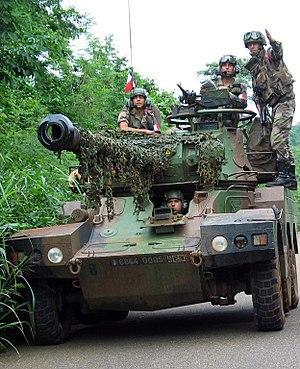
Patrouille du 1er RHP sur ERC-90 Sagaie en République de Côte d'Ivoire en 2003.
Avant l'apparition de l'automobile et du char de combat, le terme de cavalerie française désignait l'ensemble des régiments ou escadrons de cavaliers de l'armée française - la cavalerie constituant l'une des branches des Armes à cheval. Après sa mécanisation dans l'entre-deux-guerres et l'apparition de l'arme blindée cavalerie, le terme est utilisé pour désigner les unités mécanisées équipées de chars, d'automitrailleuses ou d'autres véhicules blindés - du type « VAB », « VBL », « ERC-90 Sagaie » ou « AMX-10 RC » à l'époque contemporaine - qui ont repris les missions, titres et traditions des régiments autrefois montés. La cavalerie est l'une des plus anciennes composantes de l'armée de terre française aux côtés d'autres « armes » que sont l'artillerie et l'infanterie.
Les relations entre la Côte d'Ivoire et la France désignent les relations diplomatiques s'exerçant entre d'une part, la République de Côte d'Ivoire, État africain, et de l'autre, la République française, État principalement européen.
L' histoire de la cavalerie française est l'ensemble des faits historiques qui concernent ou impliquent l' « arme » de la cavalerie dans les armées françaises sous les divers régimes politiques et aux diverses périodes qui marquèrent l'histoire militaire de la France.
L’opération Licorne est le nom de la participation des forces armées françaises, sous commandement français, au maintien de la paix en Côte d'Ivoire mise en place à la suite de la crise politico-militaire en Côte d'Ivoire. Elle est distincte mais complémentaire de l'ONUCI. La force Licorne est remplacée, le 21 janvier 2015, par les Forces françaises en Côte d'Ivoire.
Le 1ᵉʳ régiment de hussards parachutistes, est une unité de cavalerie blindée de l'armée française, créé sous la Révolution à partir du régiment de Berchény hussards, un régiment français d'Ancien Régime créé en 1719.